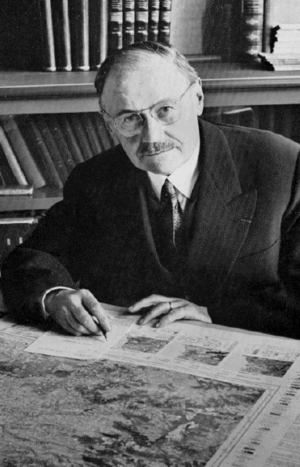
Marcel-Henri Gaussen, né à Cabrières-d'Aigues le 14 juillet 1891 et mort à Toulouse le 27 juillet 1981, est un botaniste et biogéographe français.